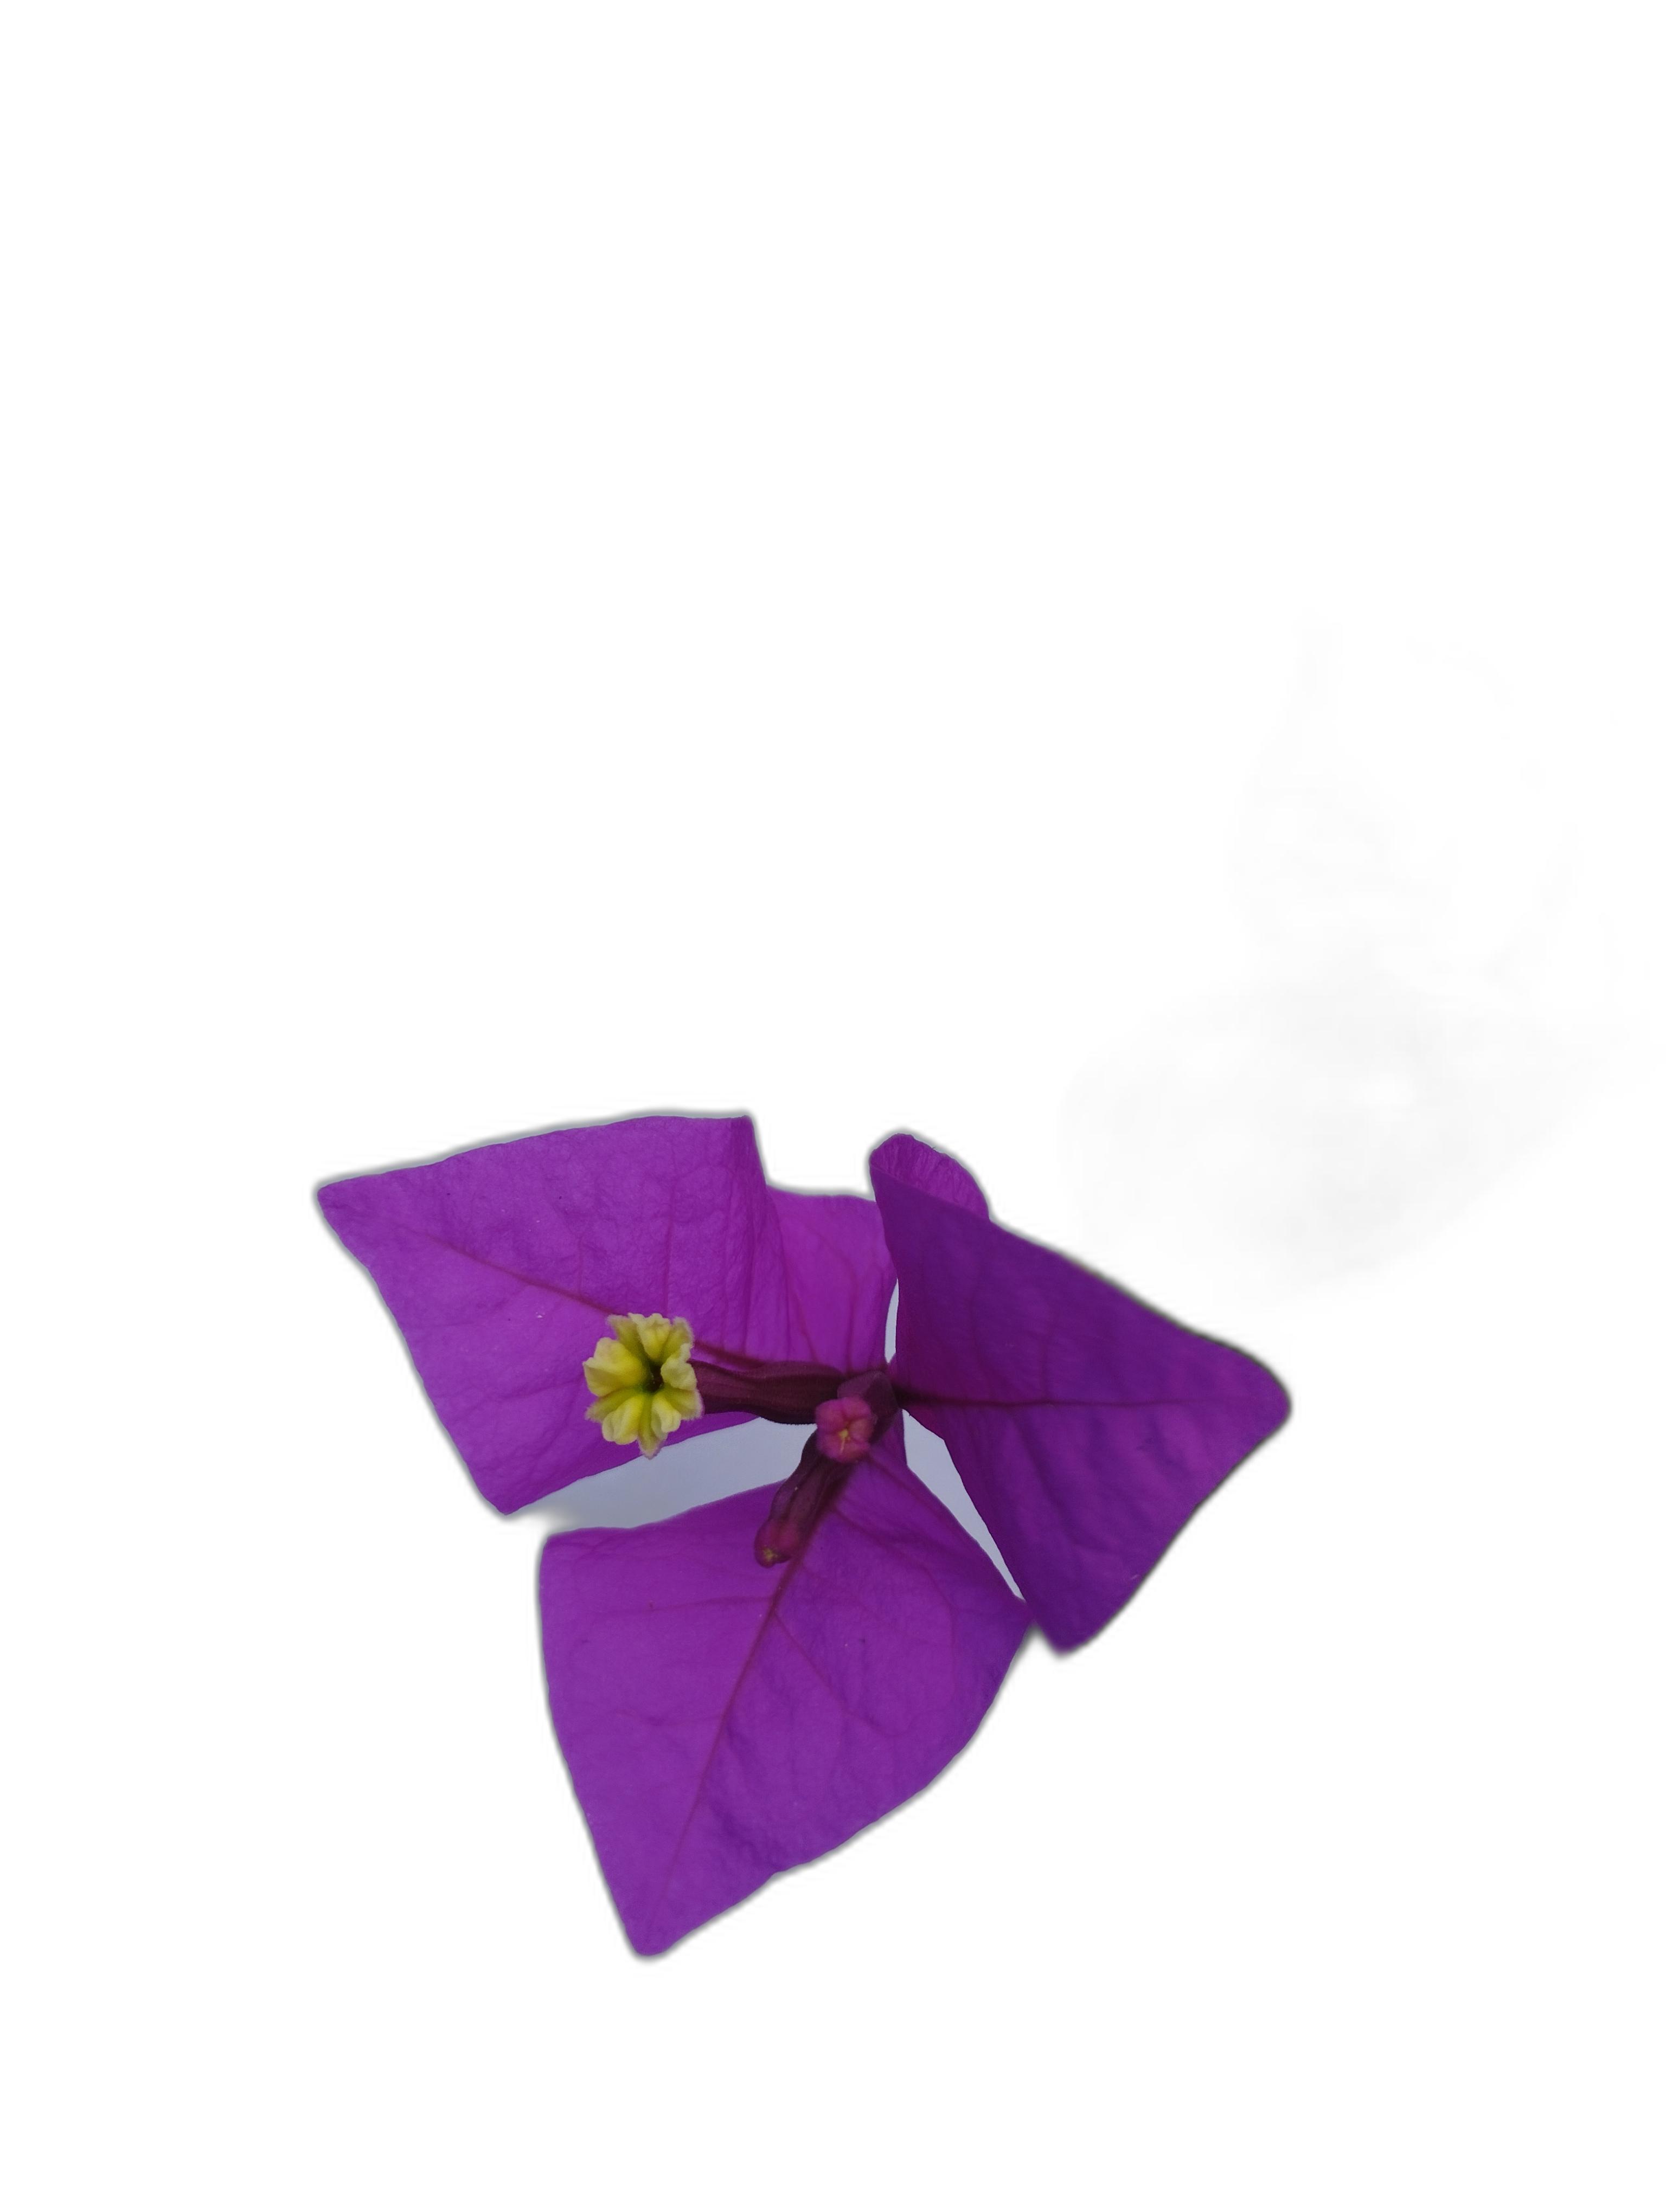
Label: Bougainvillea